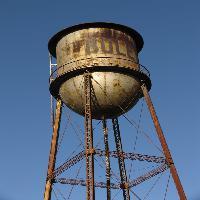
Weather: sun or clear